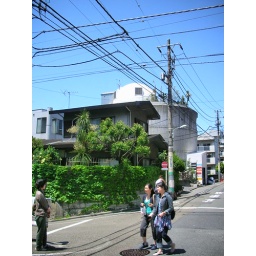
A strange white bubble-like building on top of another in Daikanyama.